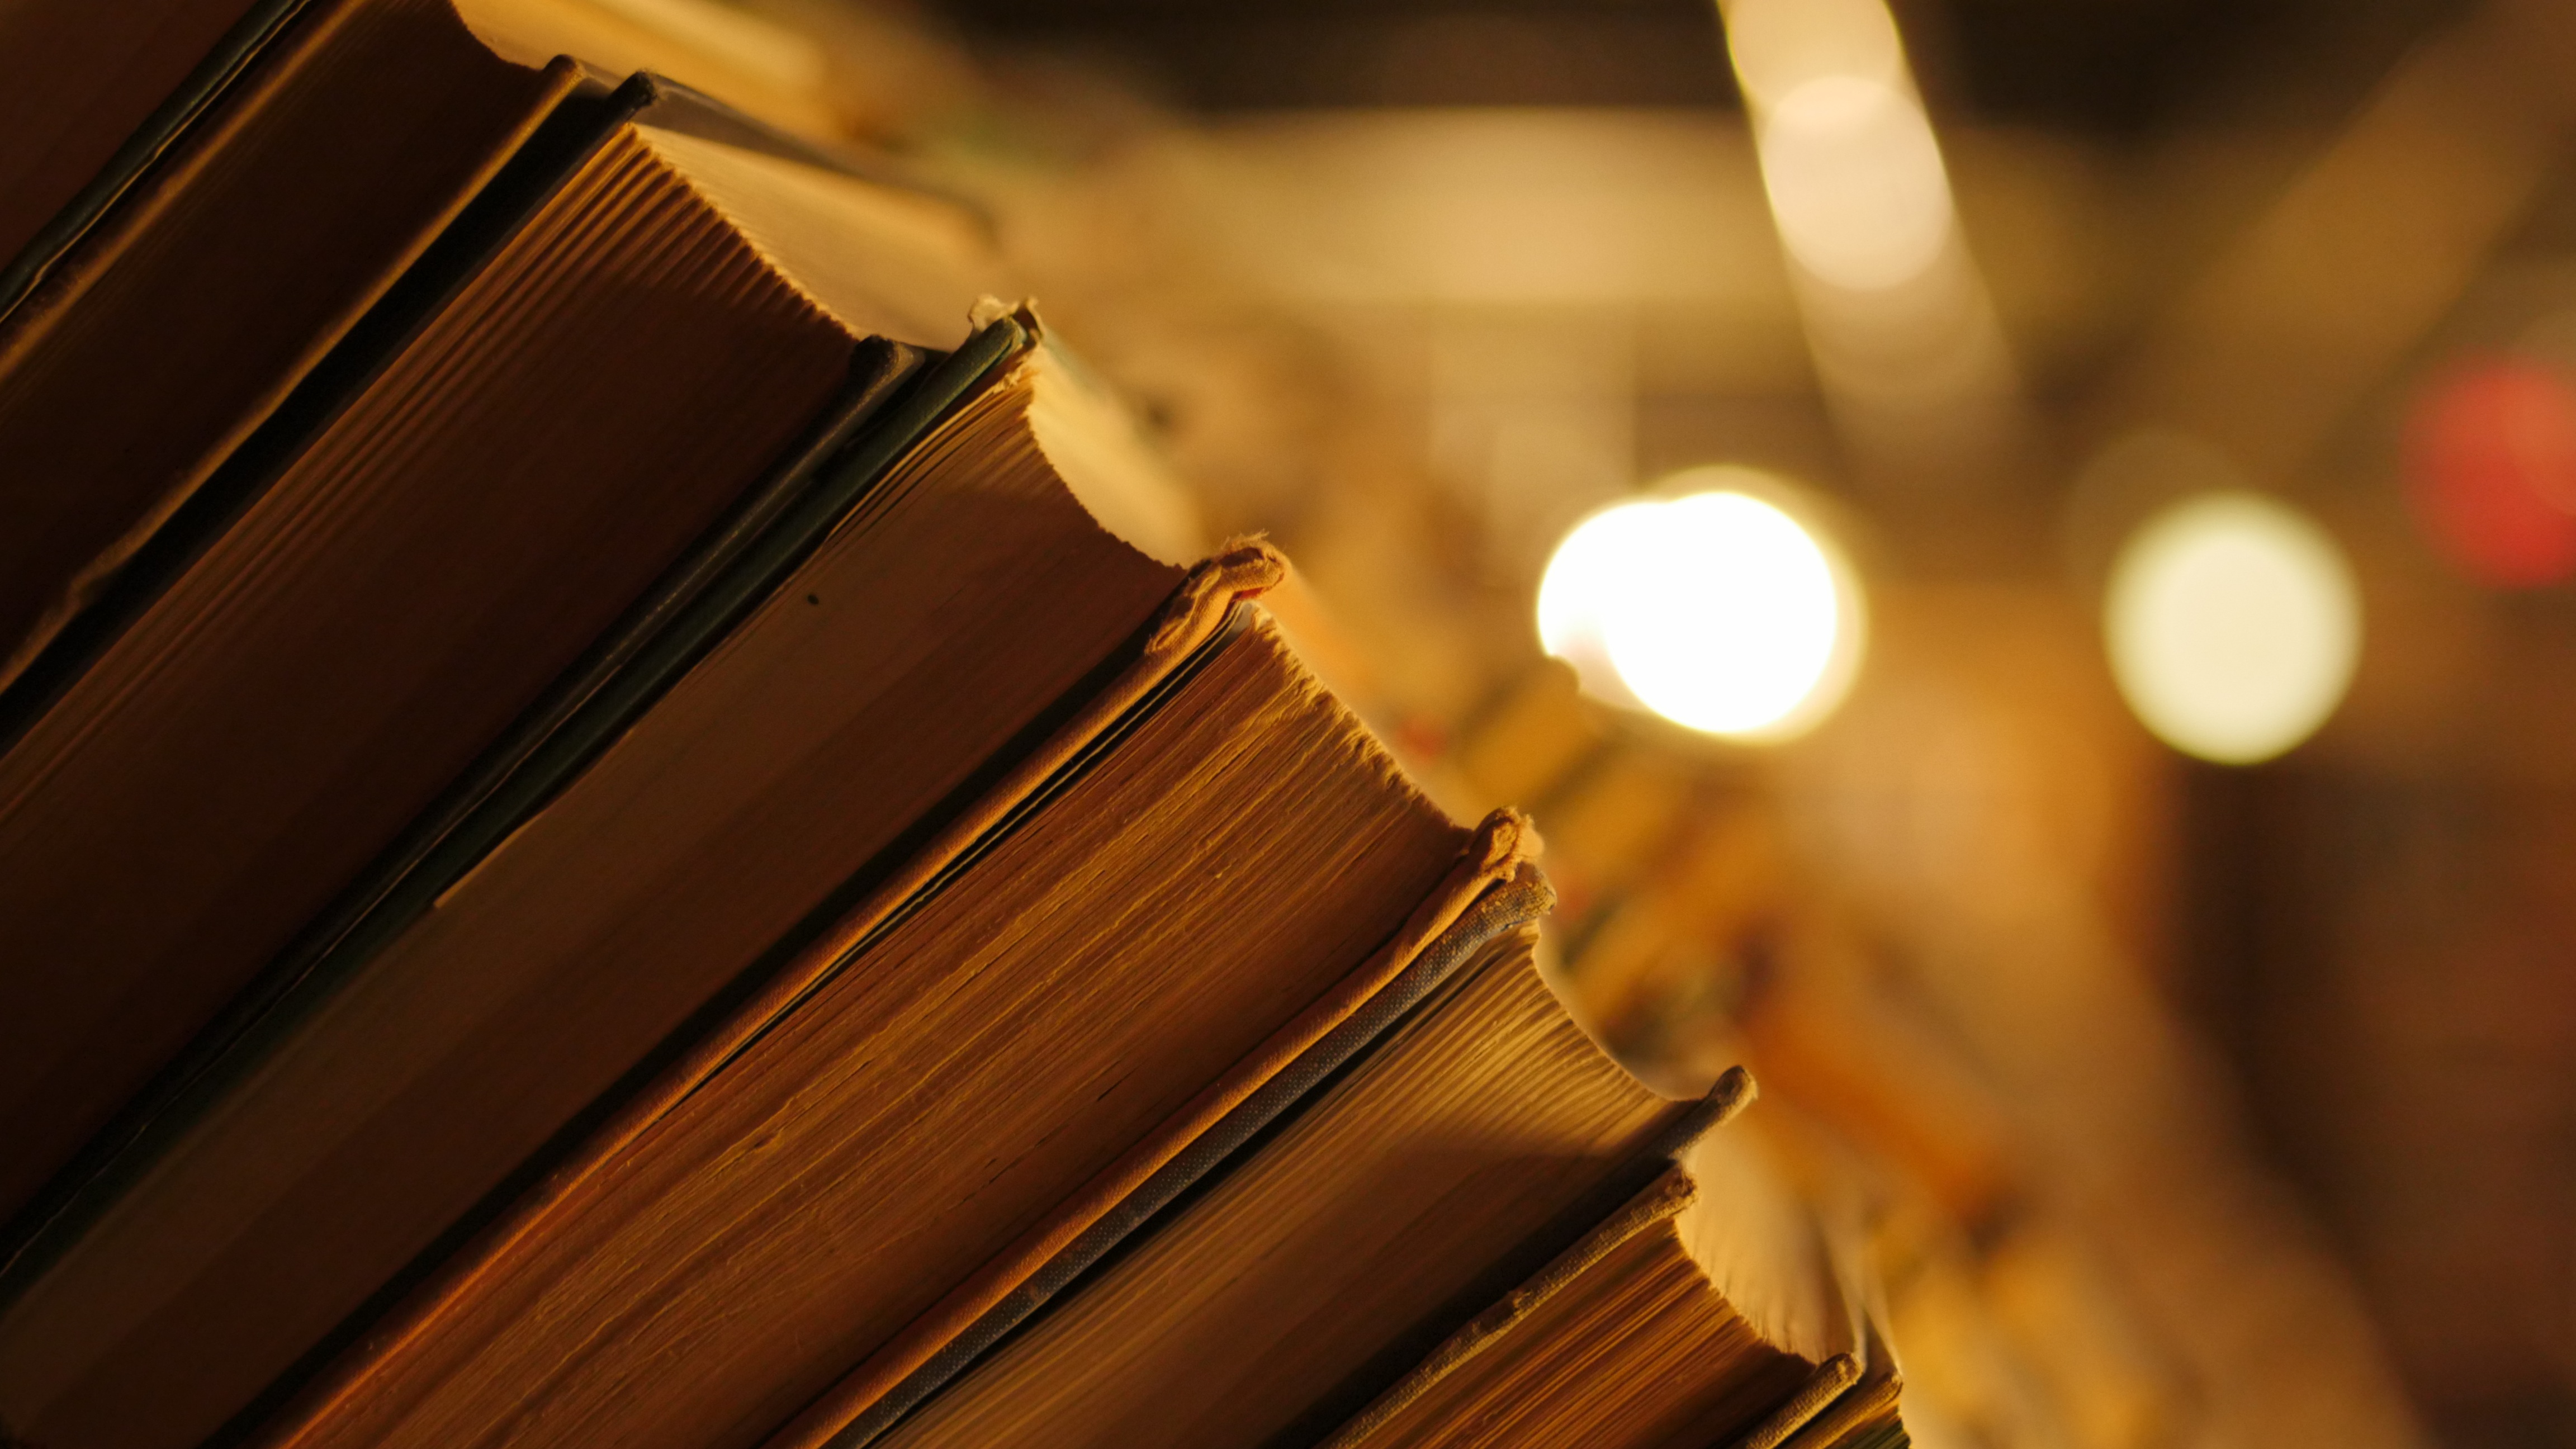
hand, light, wood, sunlight, red, color, piano, yellow, lighting, musical instrument, interior design, close up, shape, macro photography, string instrument, window covering, plucked string instruments